Lower Shell School House

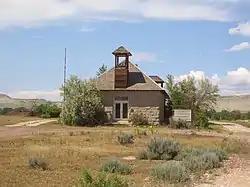

The Lower Shell School House is located in an isolated portion of Big Horn County, Wyoming on a bluff near Shell Creek. The one-room schoolhouse was built in 1903, and was one of the first buildings in the area that did not use log construction. The school functioned as a church and Sunday school, and as a community meeting place. It was used as a school until the 1950s, and as a community meeting house until the 1970s.